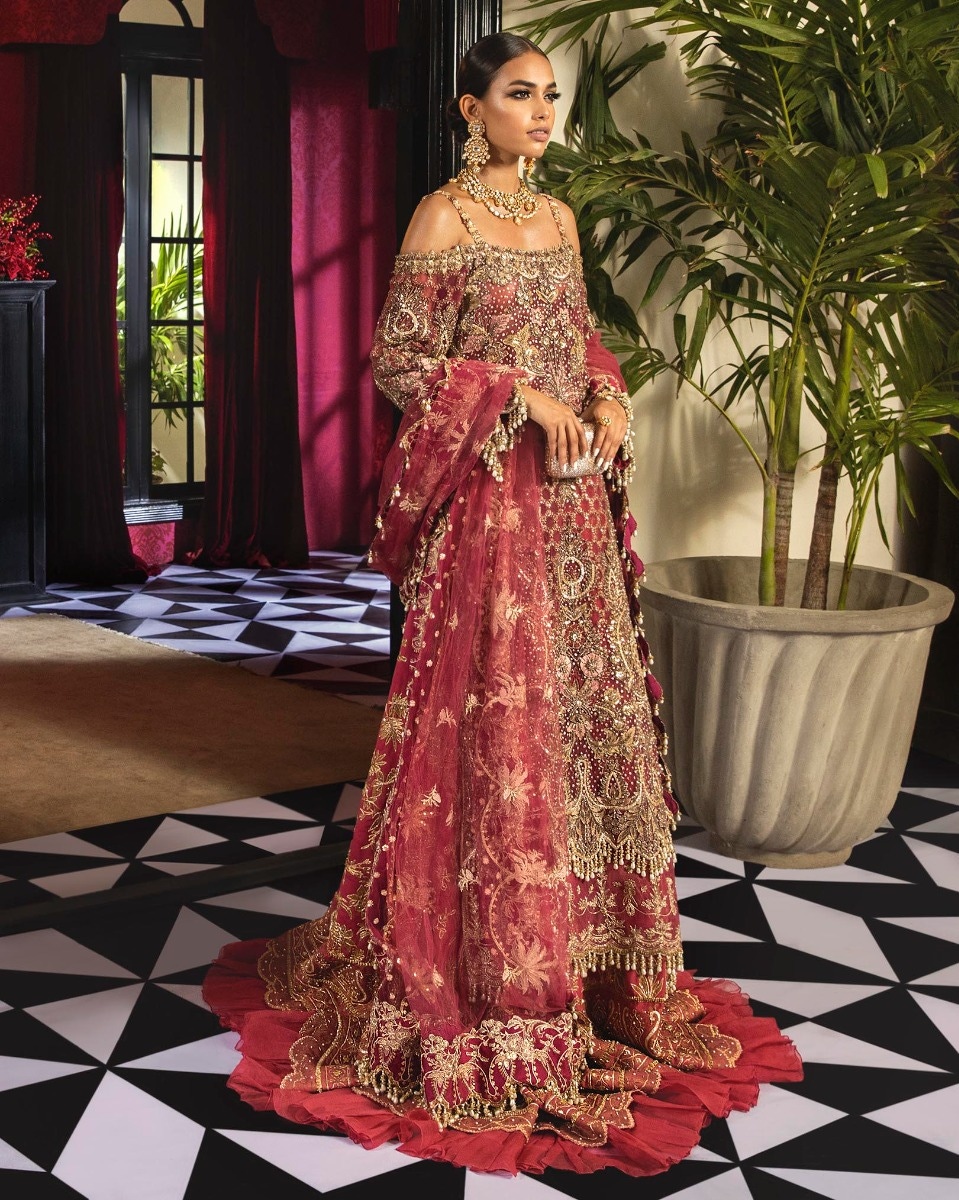
burgundy embroidered net dupatta gown